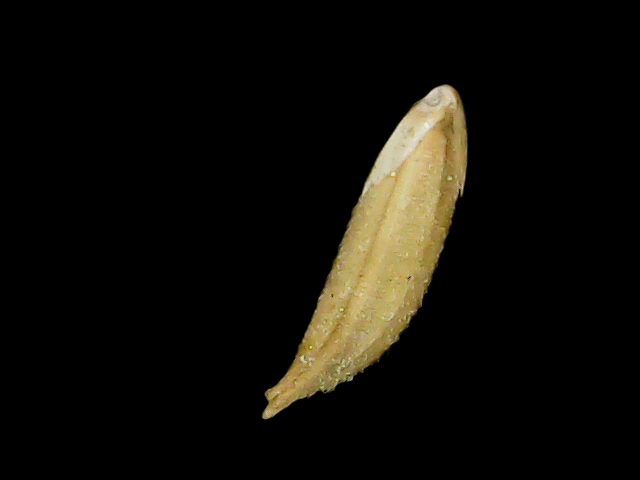
Rice variety: Binadhan12